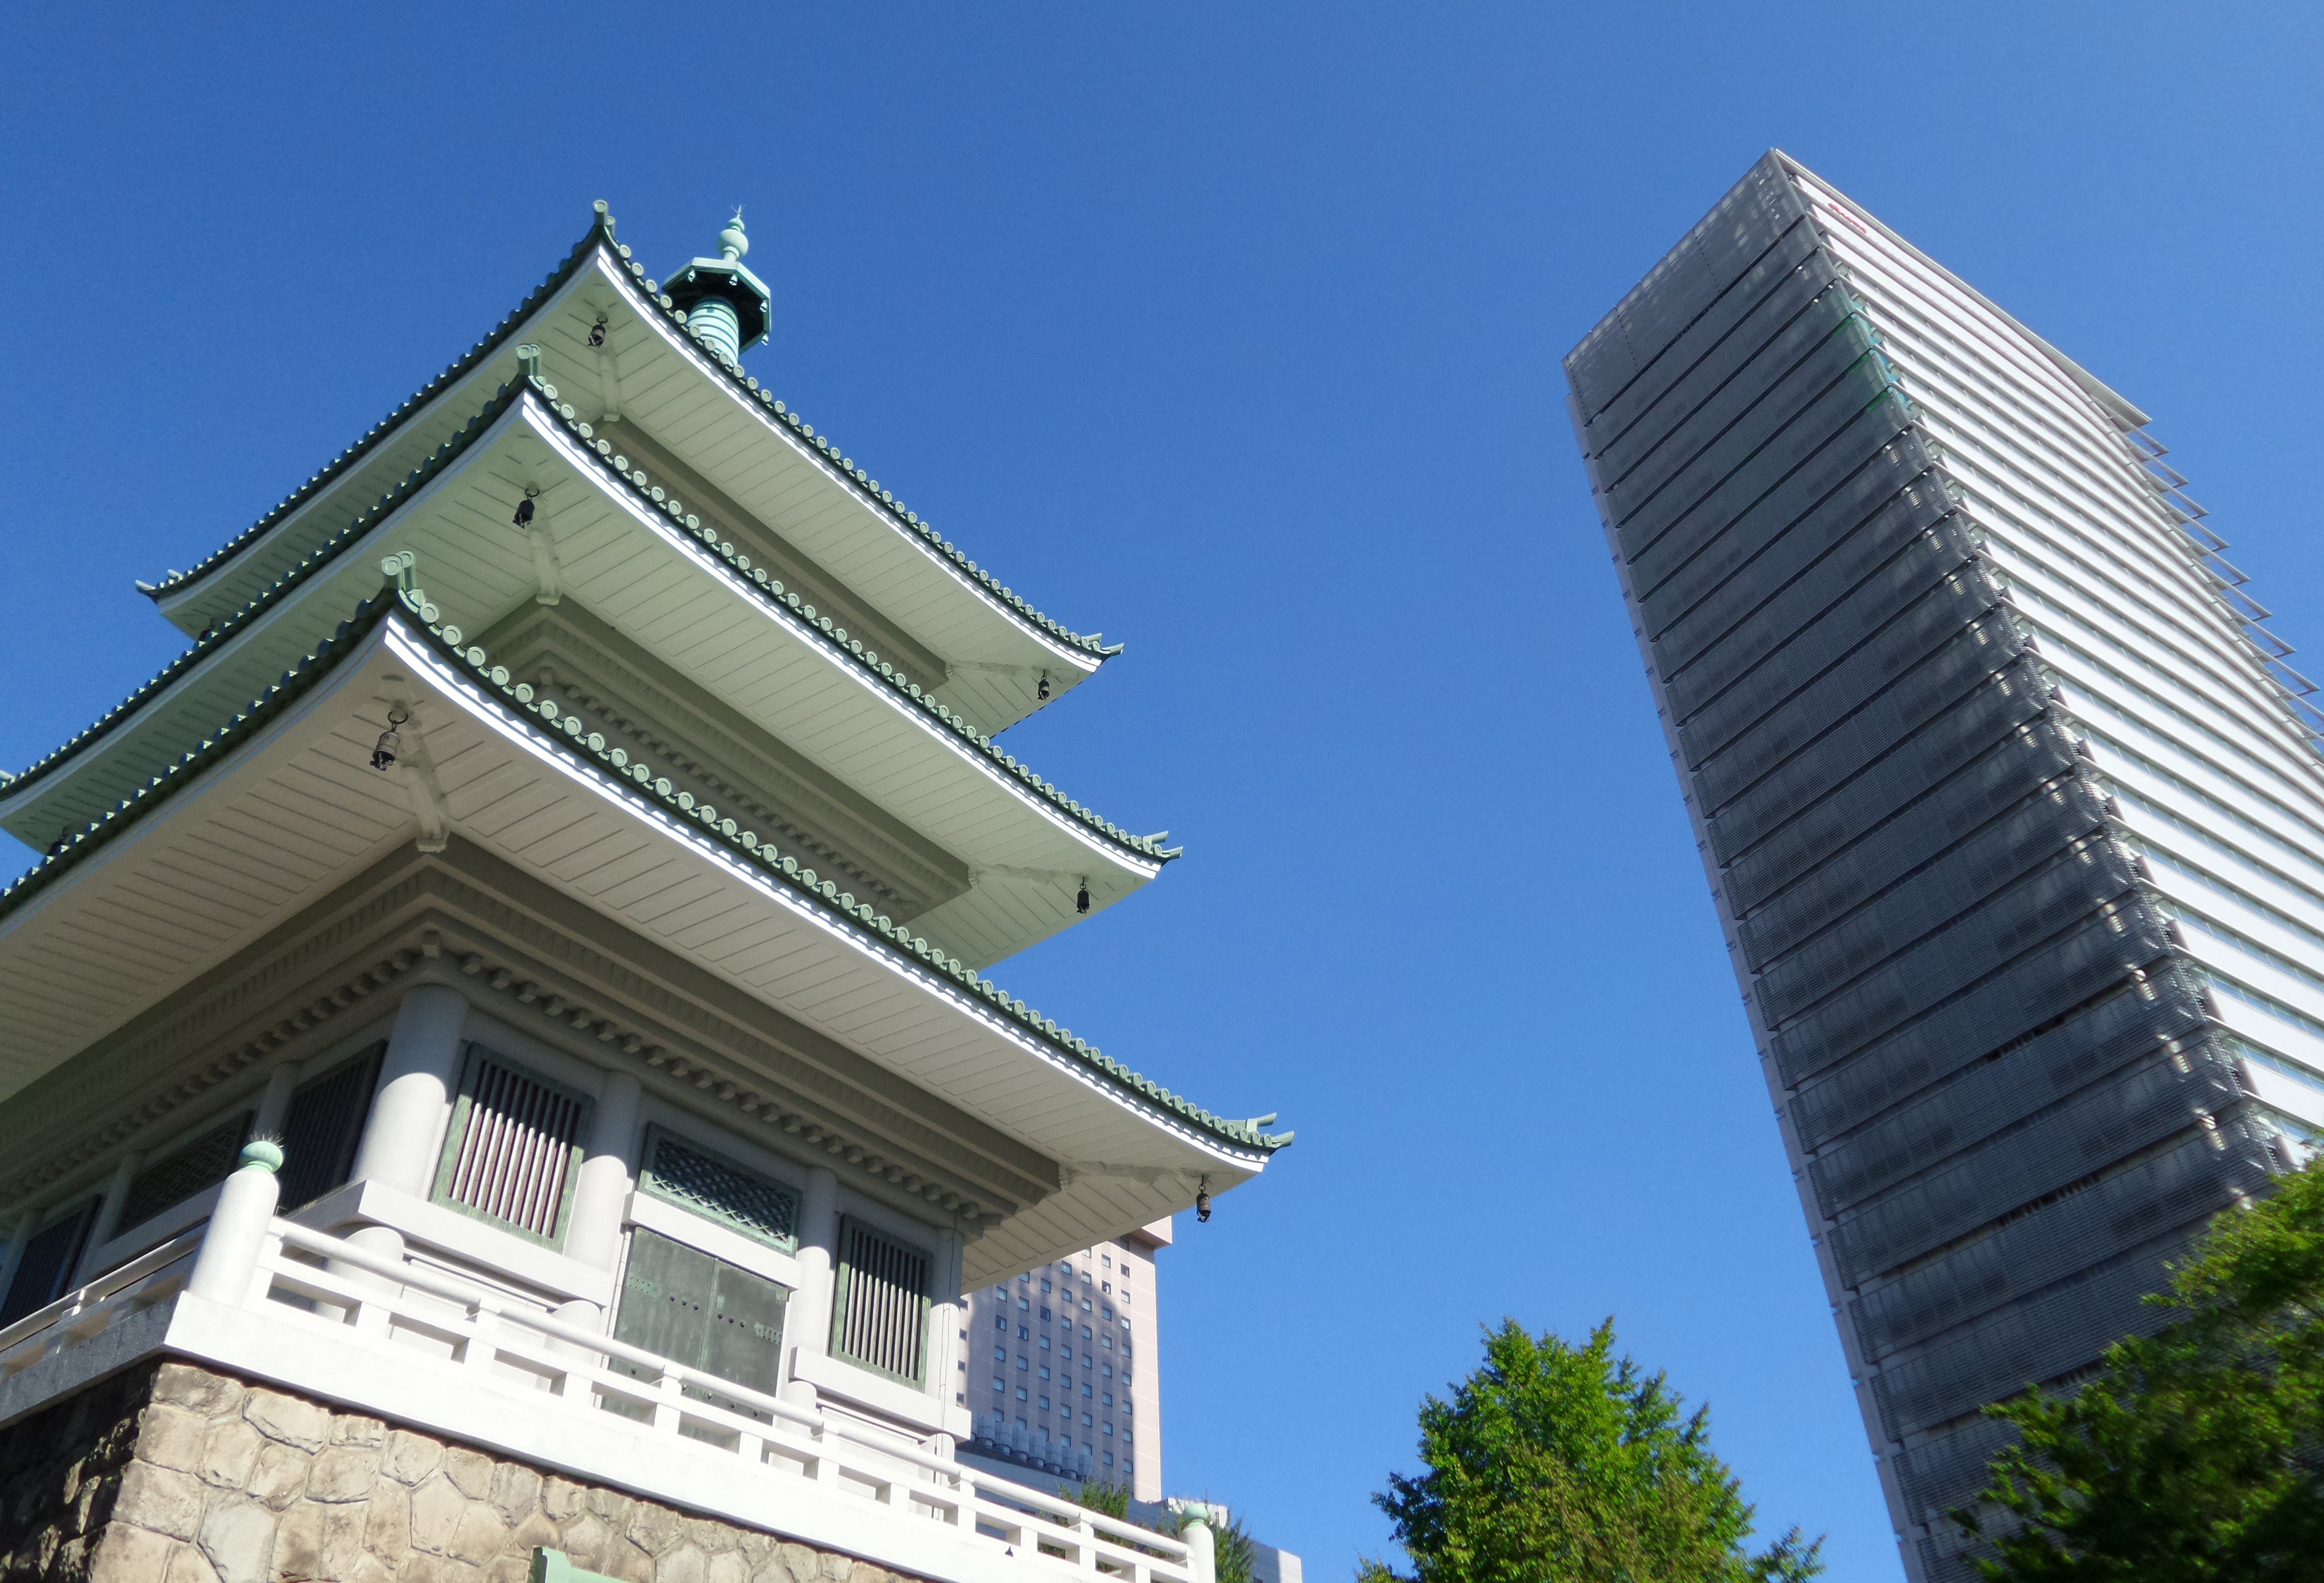
architecture, building, skyscraper, tower, landmark, facade, contrast, japan, modern, tower block, tokyo, temple, traditional, condominium